Rudolf Sanzin

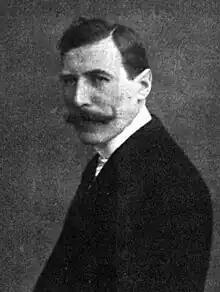
Rudolf Sanzin

Rudolf Sanzin (4 June 1874 – 2 June 1922) was an Austrian engineer and locomotive designer.